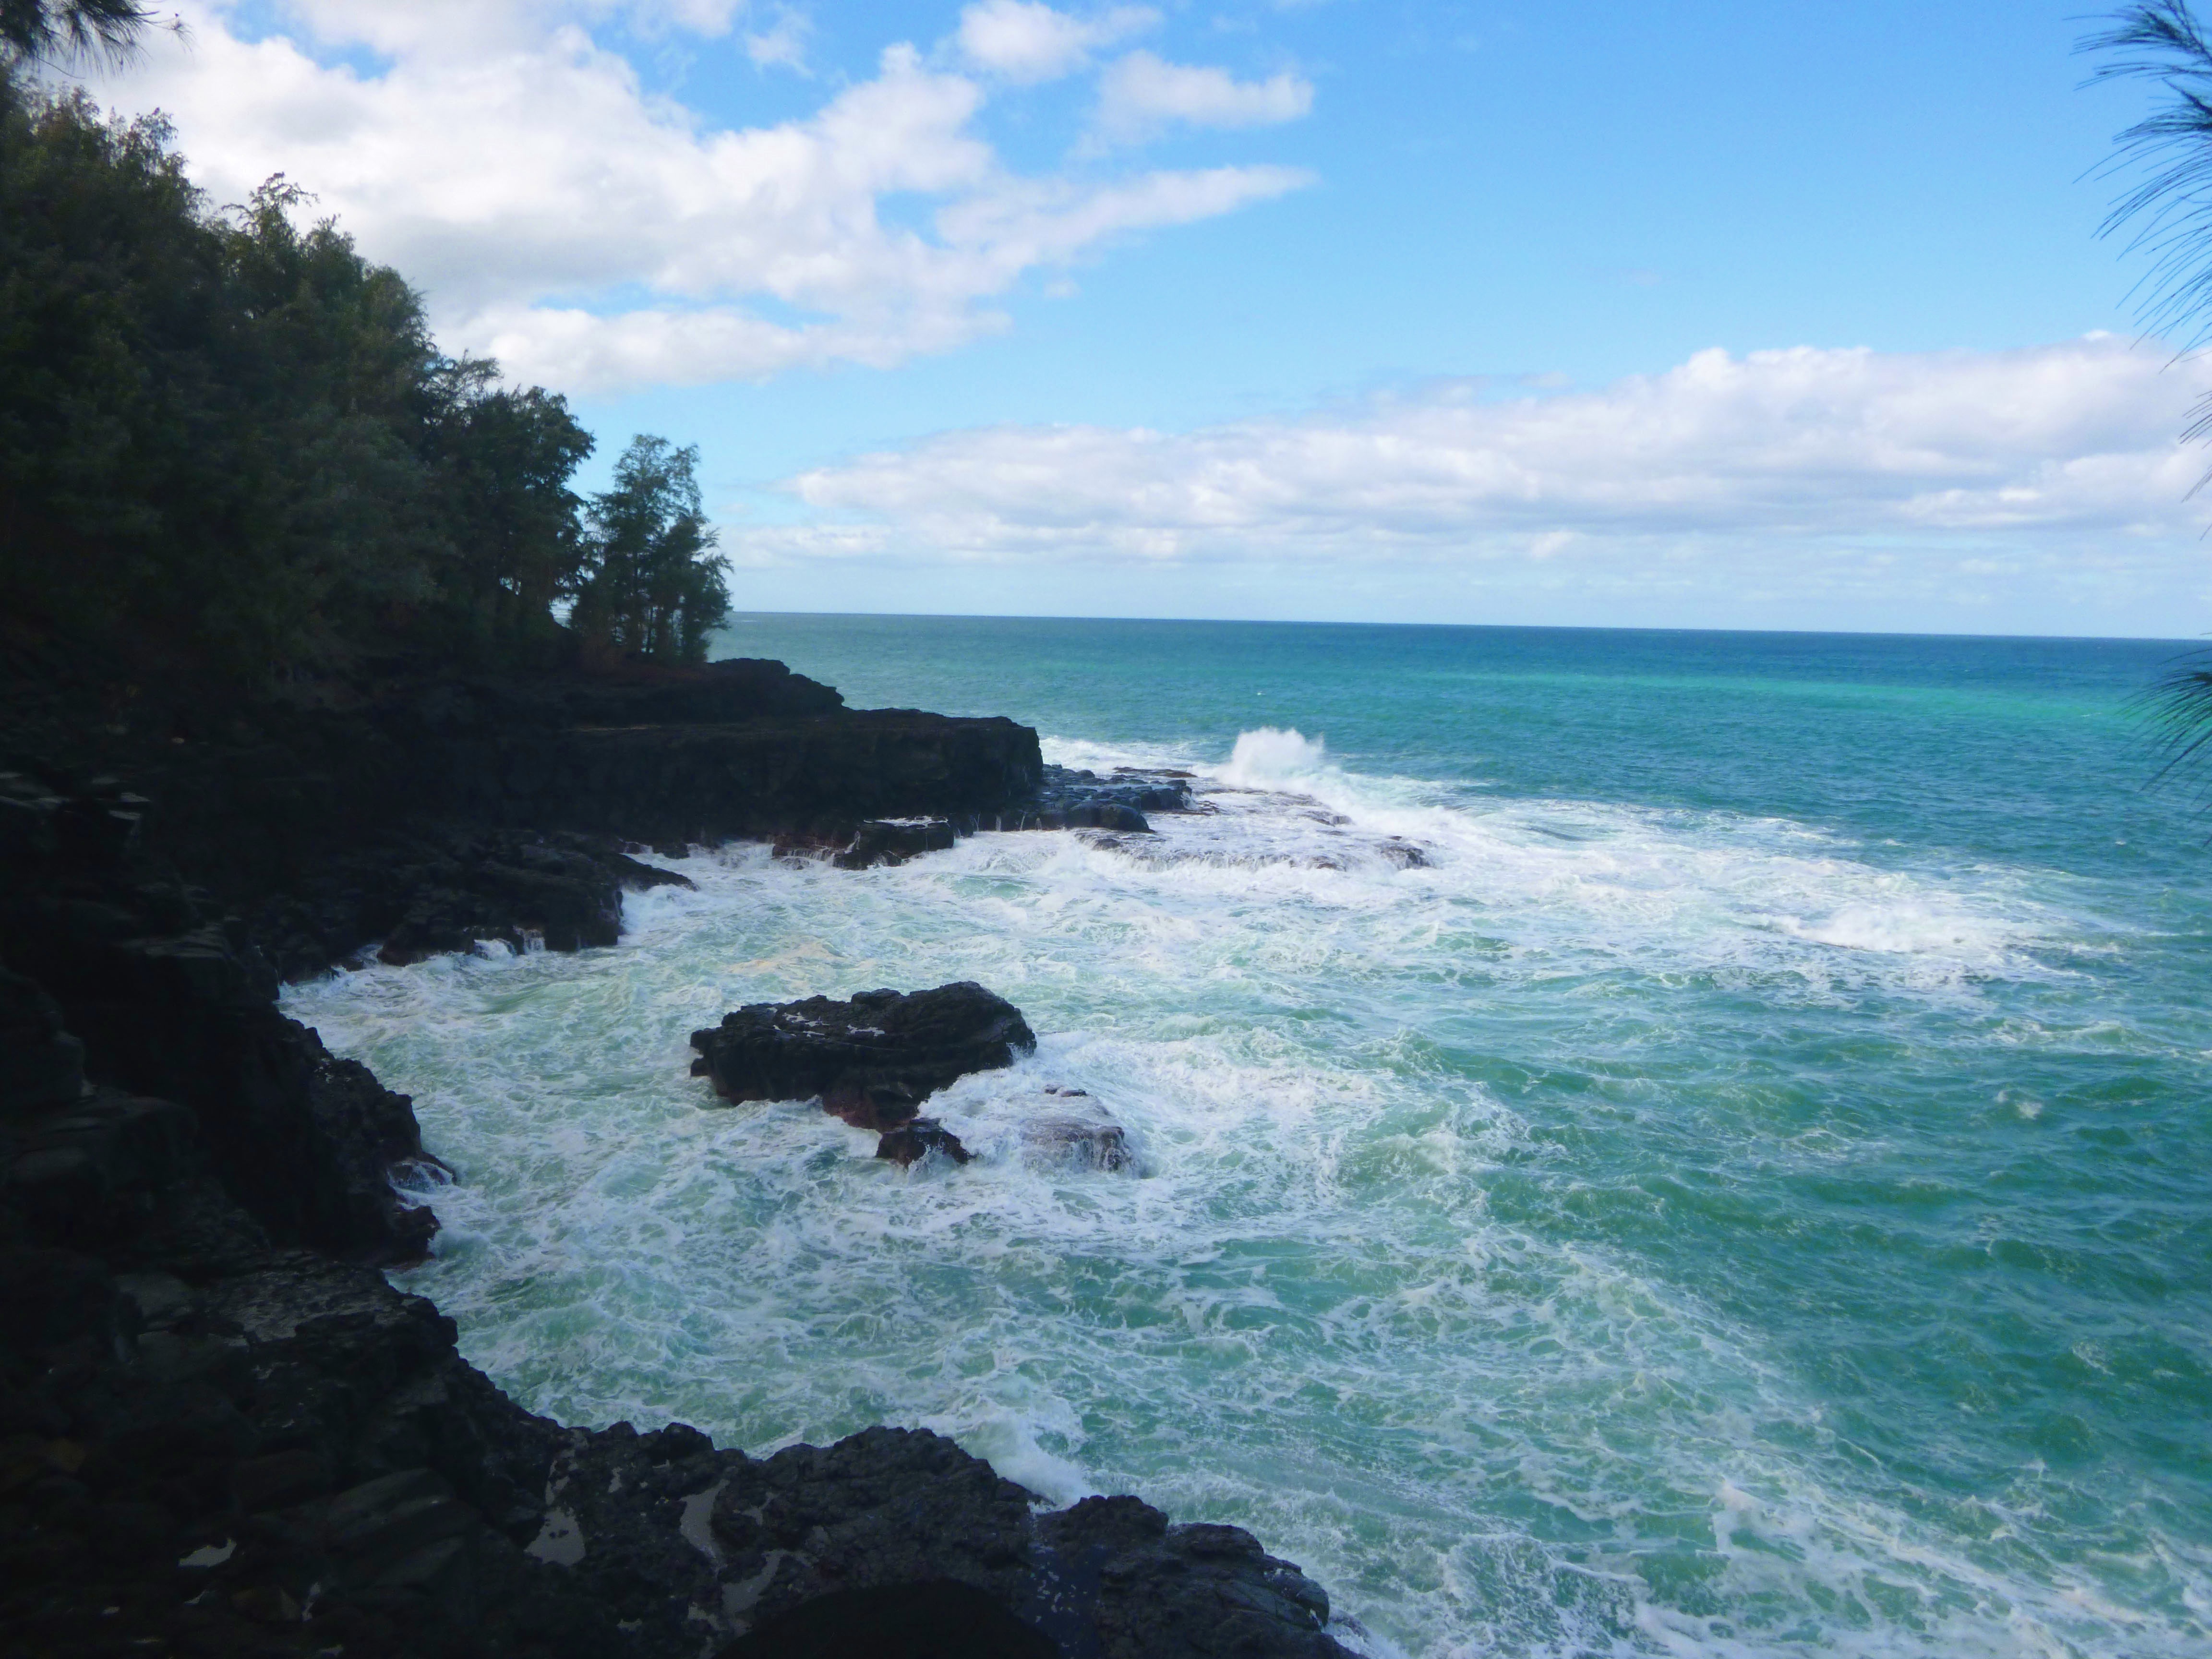
beach, sea, coast, rock, ocean, shore, wave, cliff, cove, bay, terrain, body of water, cape, islet, wind wave